Cubieboard

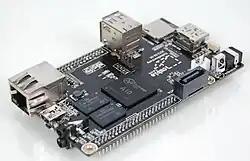
First prototype of the Cubieboard

Cubieboard is a single-board computer, made in Zhuhai, Guangdong, China. The first short run of prototype boards were sold internationally in September 2012, and the production version started to be sold in October 2012. It can run Android 4 ICS, Ubuntu 12.04 desktop, Fedora 19 ARM Remix desktop, Armbian, Arch Linux ARM, a Debian-based Cubian distribution, FreeBSD, or OpenBSD.